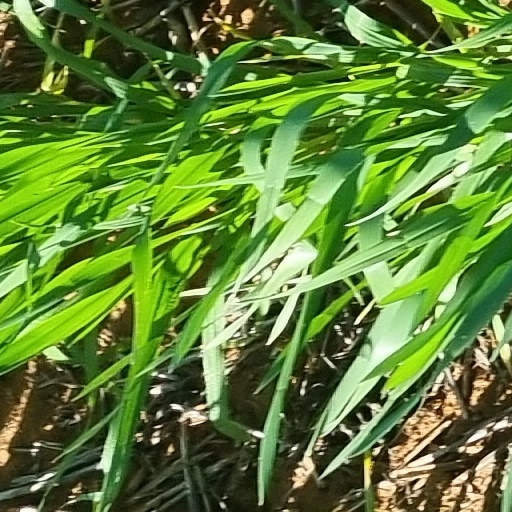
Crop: wheat